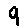
Label: 9